Alternative for Germany

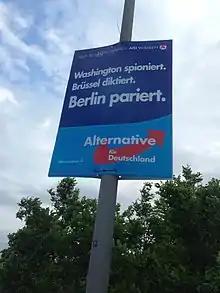
AfD election poster from 2014. The slogan translates as "Washington spies. Brussels dictates. Berlin obeys."

In early 2014, the Federal Constitutional Court of Germany ruled the proposed 3% vote hurdle for representation in the European elections unconstitutional, and the 2014 European Parliament election became the first run in Germany without a barrier for representation.